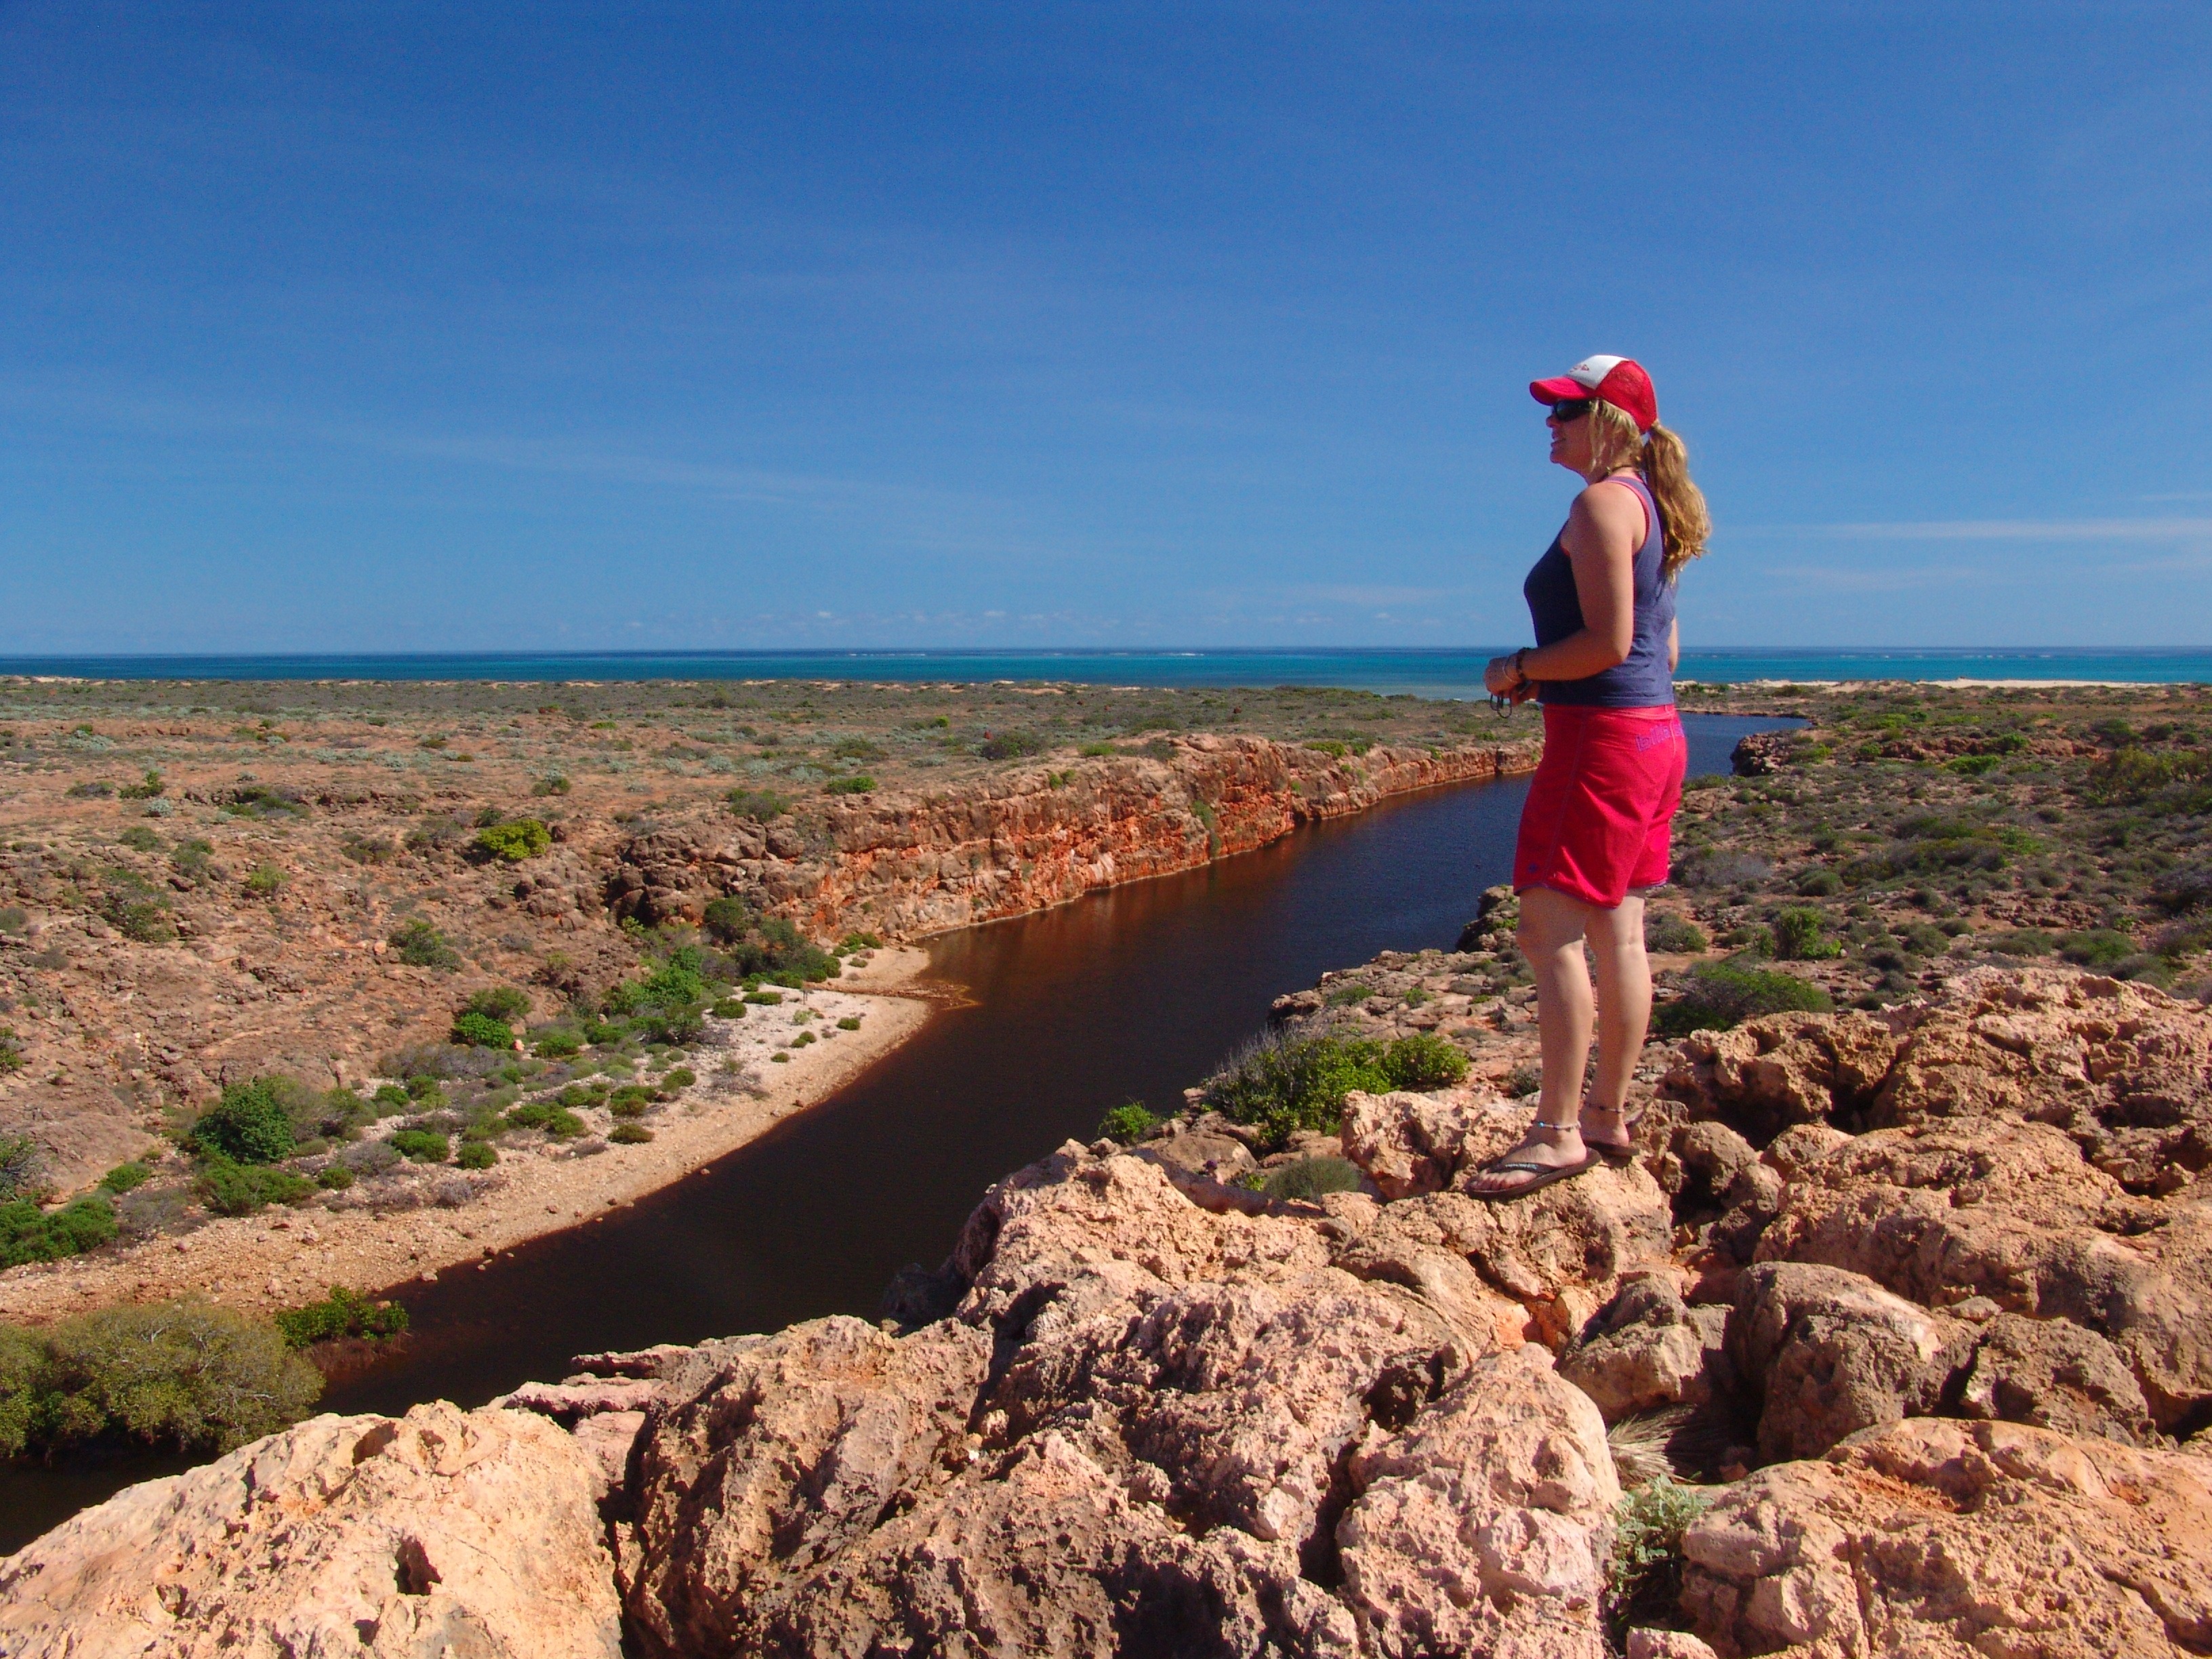
landscape, sea, coast, rock, walking, woman, adventure, vacation, cliff, soil, terrain, australia, geology, outback, cape, wadi